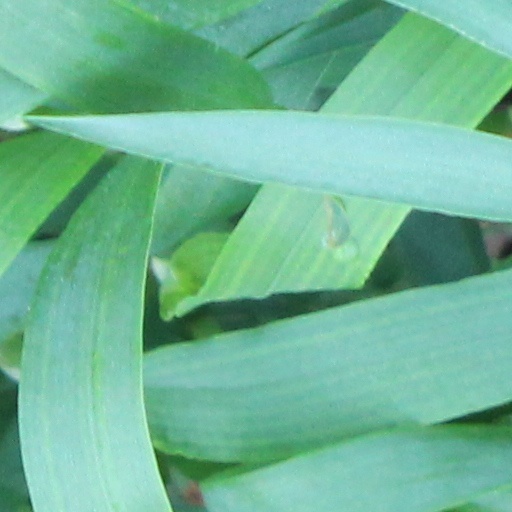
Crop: wheat